Mooji

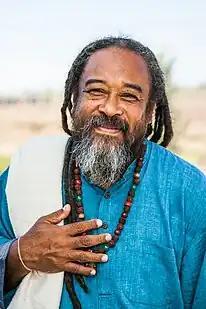
Mooji

Mooji (born Anthony Paul Moo-Young, January 29, 1954) is a Jamaican spiritual teacher of Advaita based in the UK and Portugal. He gives talks (satsang) and conducts retreats. Mooji lives in Portugal, at Monte Sahaja.